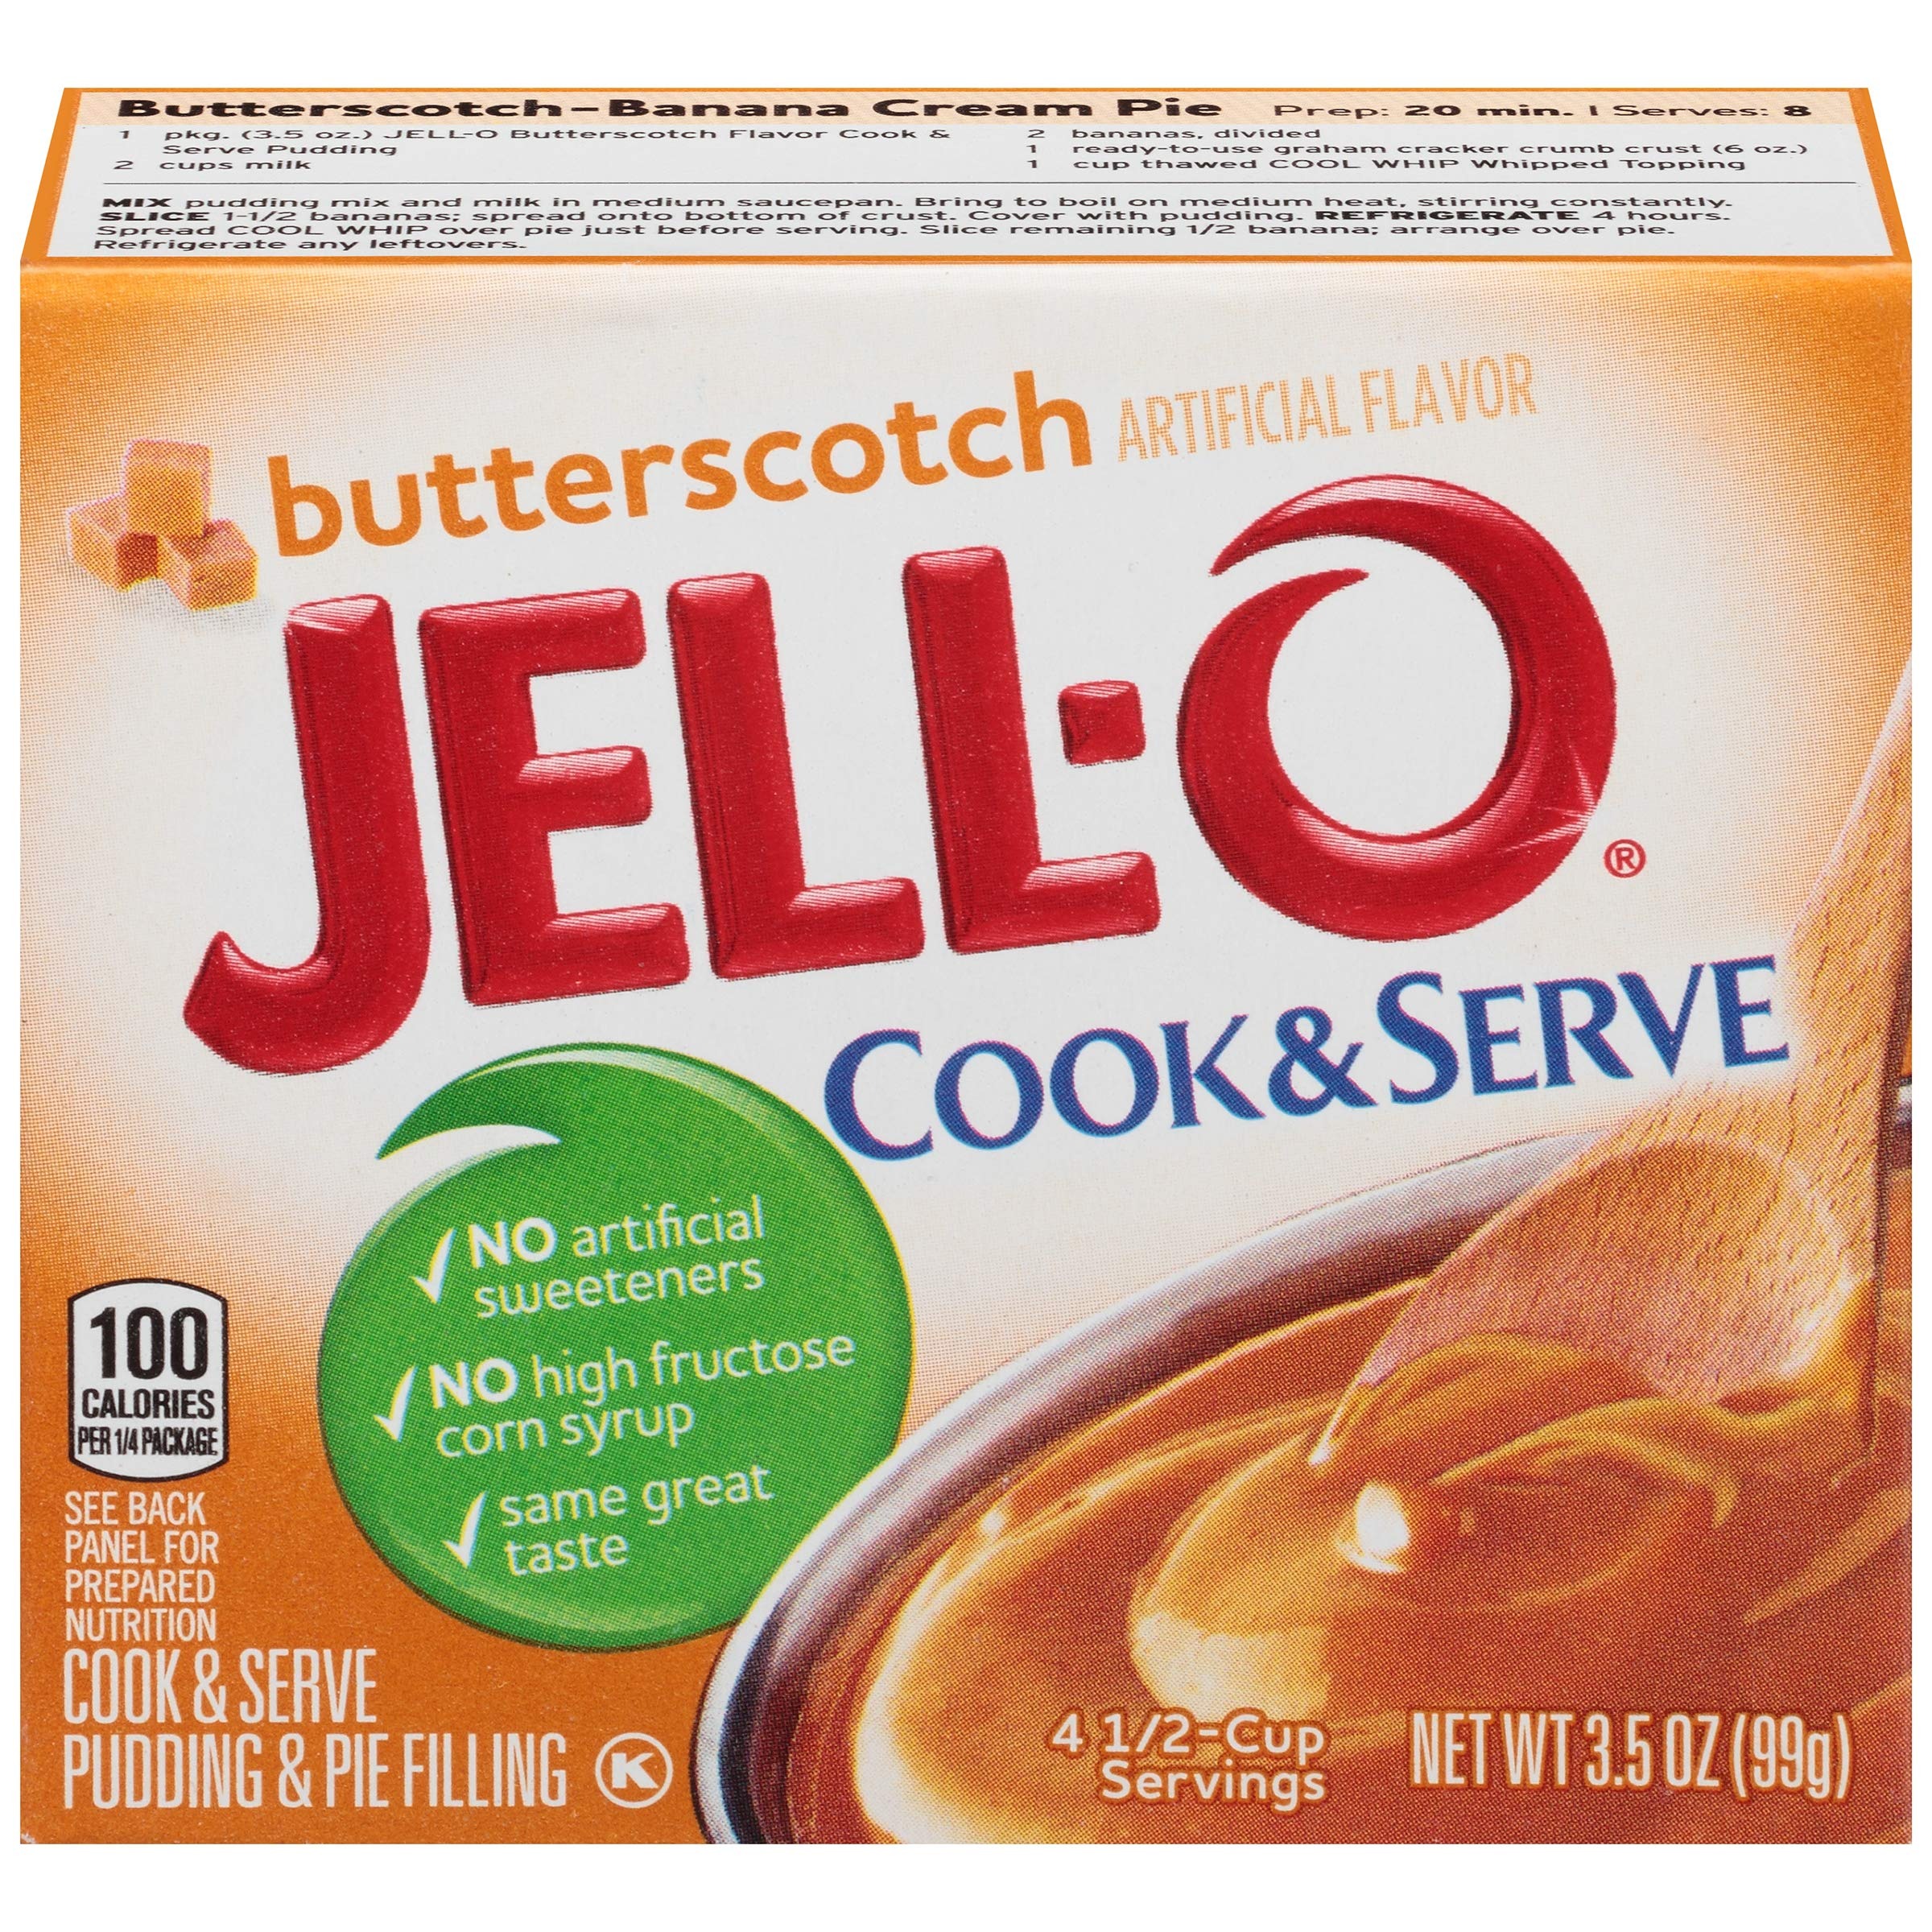
Item Name: Jell-O Cook & Serve Butterscotch Pudding & Pie Filling (3.5 oz Box)
Value: 3.5
Unit: Count

Price: 1.49